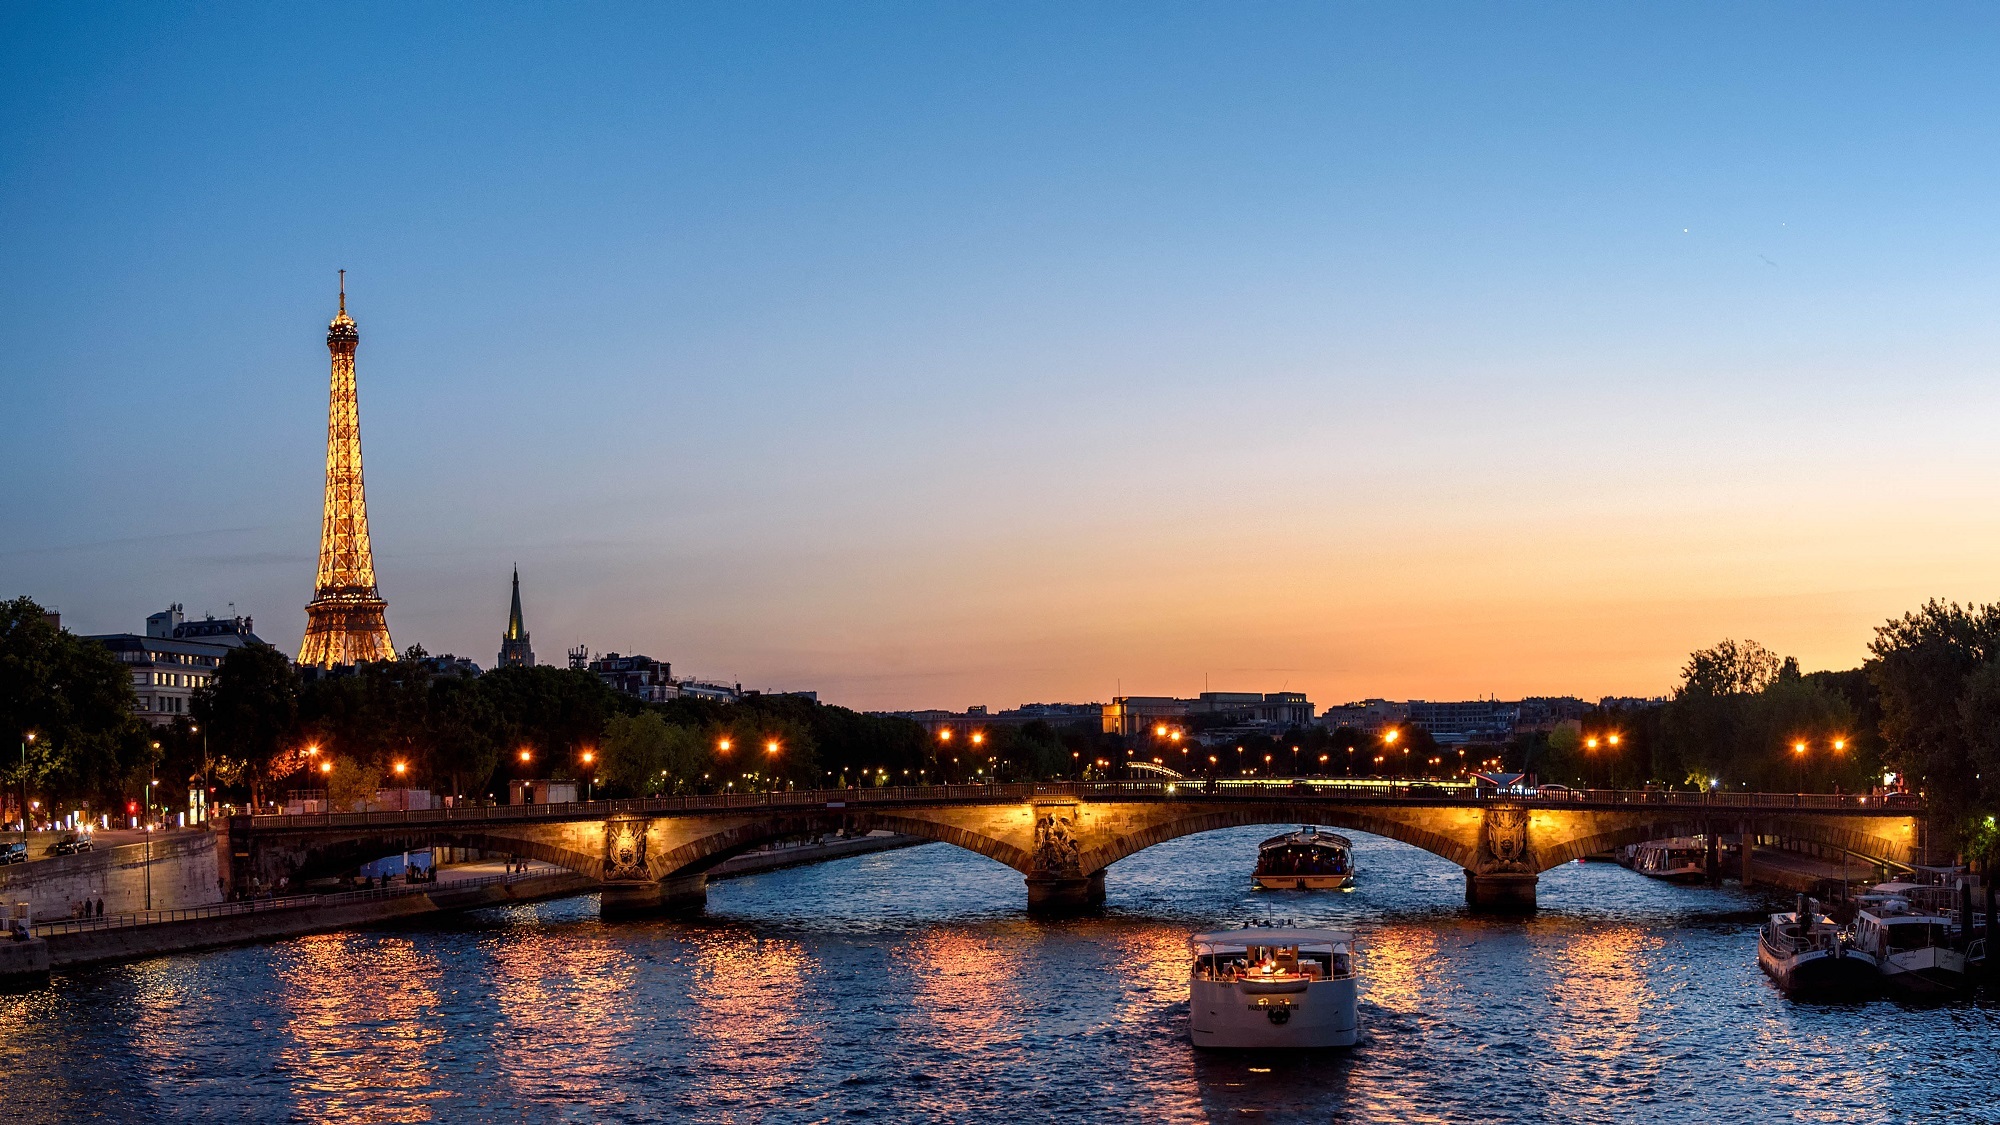
water, architecture, sky, sunset, bridge, skyline, night, morning, dawn, city, eiffel tower, paris, urban, river, cityscape, panorama, travel, dusk, france, europe, evening, twilight, reflection, tower, romantic, landmark, attraction, tourism, waterway, capital, lights, french, boats, destination, barges, seine river